Kyiv Metro

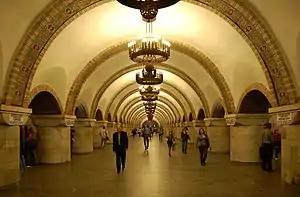
Zoloti Vorota station incorporates a very distinctive Ukrainian theme in its design.

In 1980, while the construction of the M2 line was at its height, the new rolling stock from Metrowagonmash (81-717/714) started to be used.